AS Laval

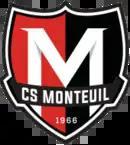
CS Monteuil logo

In 2018, they entered a team in the women's division of the Première Ligue de soccer du Québec. In 2019, the women won the league, earning 33 points through 15 games to come in first place. In 2021, the club finished in second place in both the league season and the league cup.